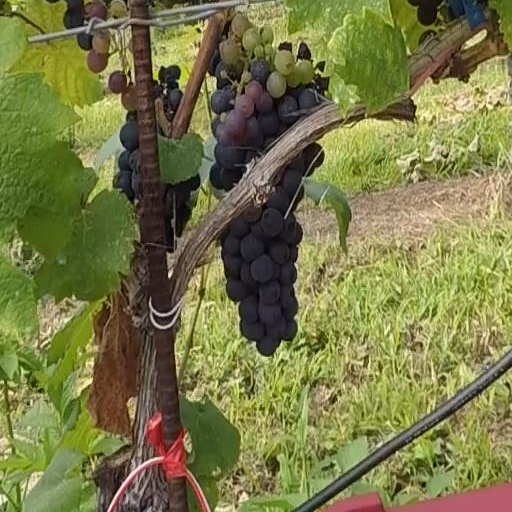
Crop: grape